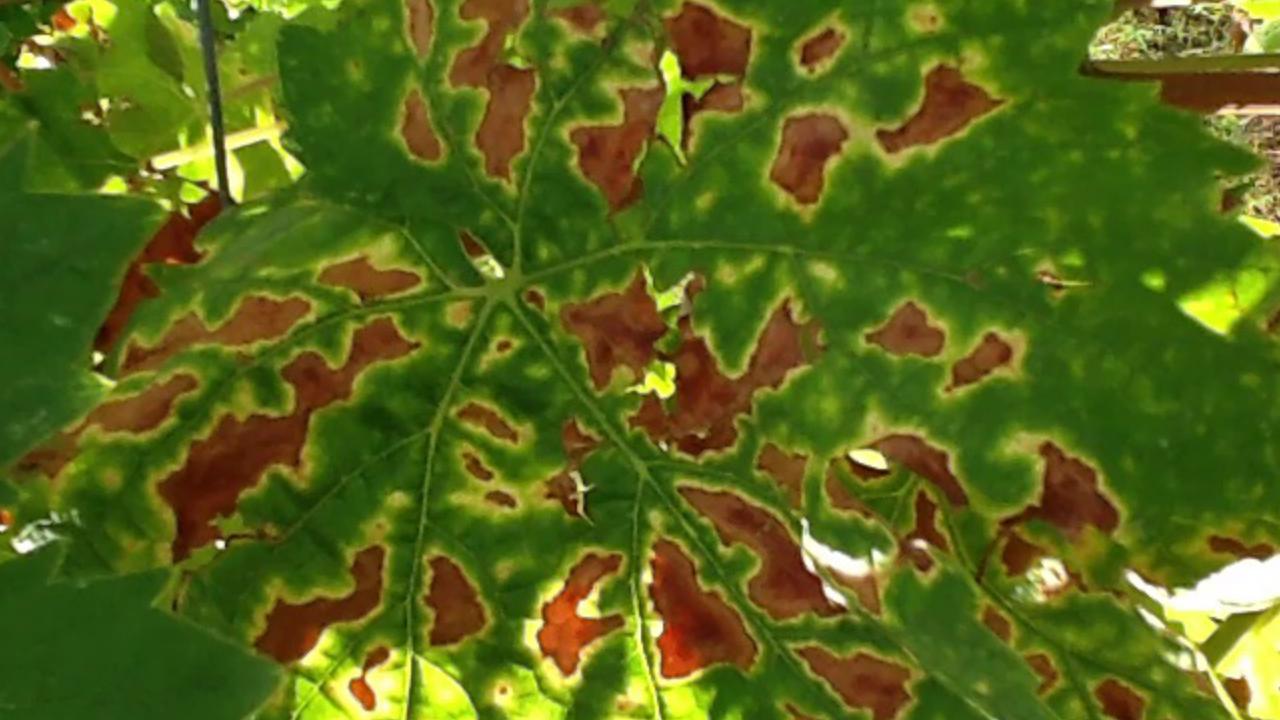
Label: esca